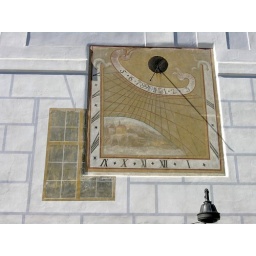
wall mounted sundial in the castle at Cesky Krumlov